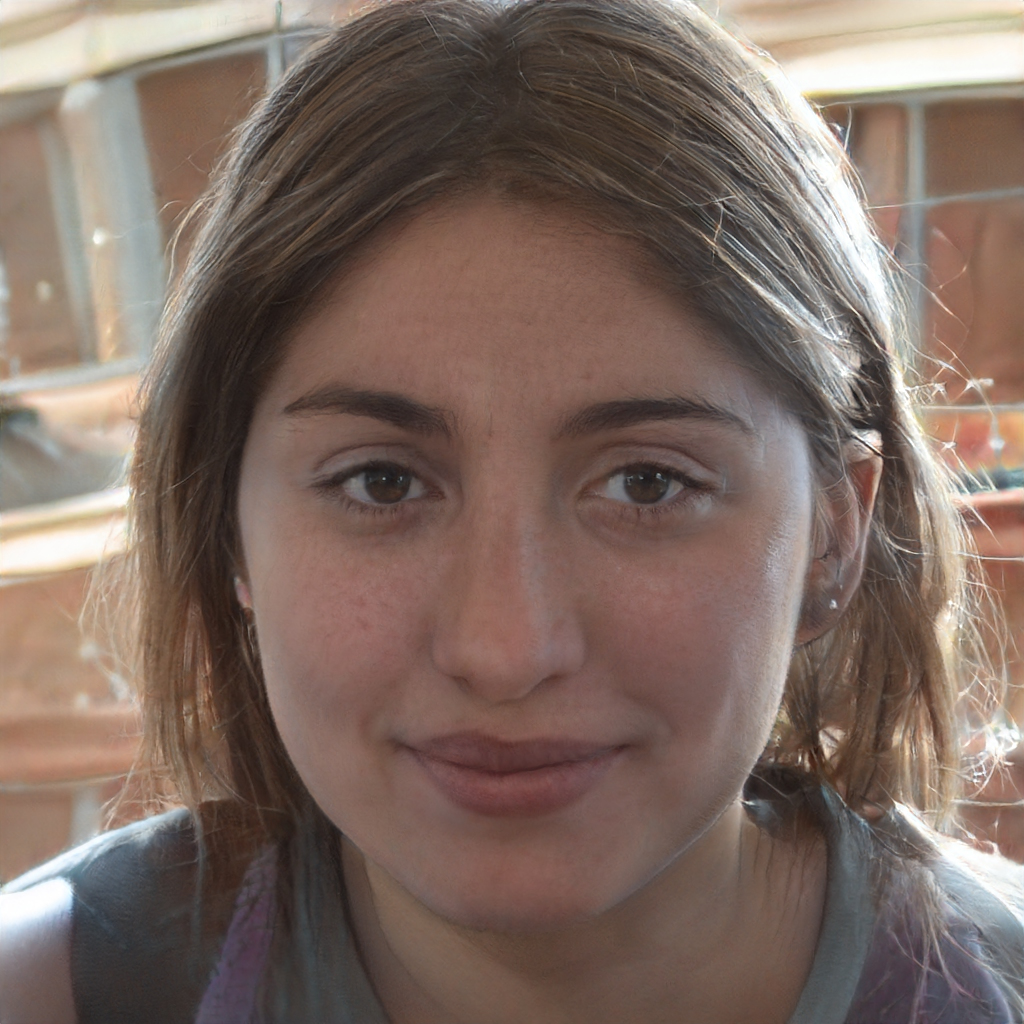
Gender: Female